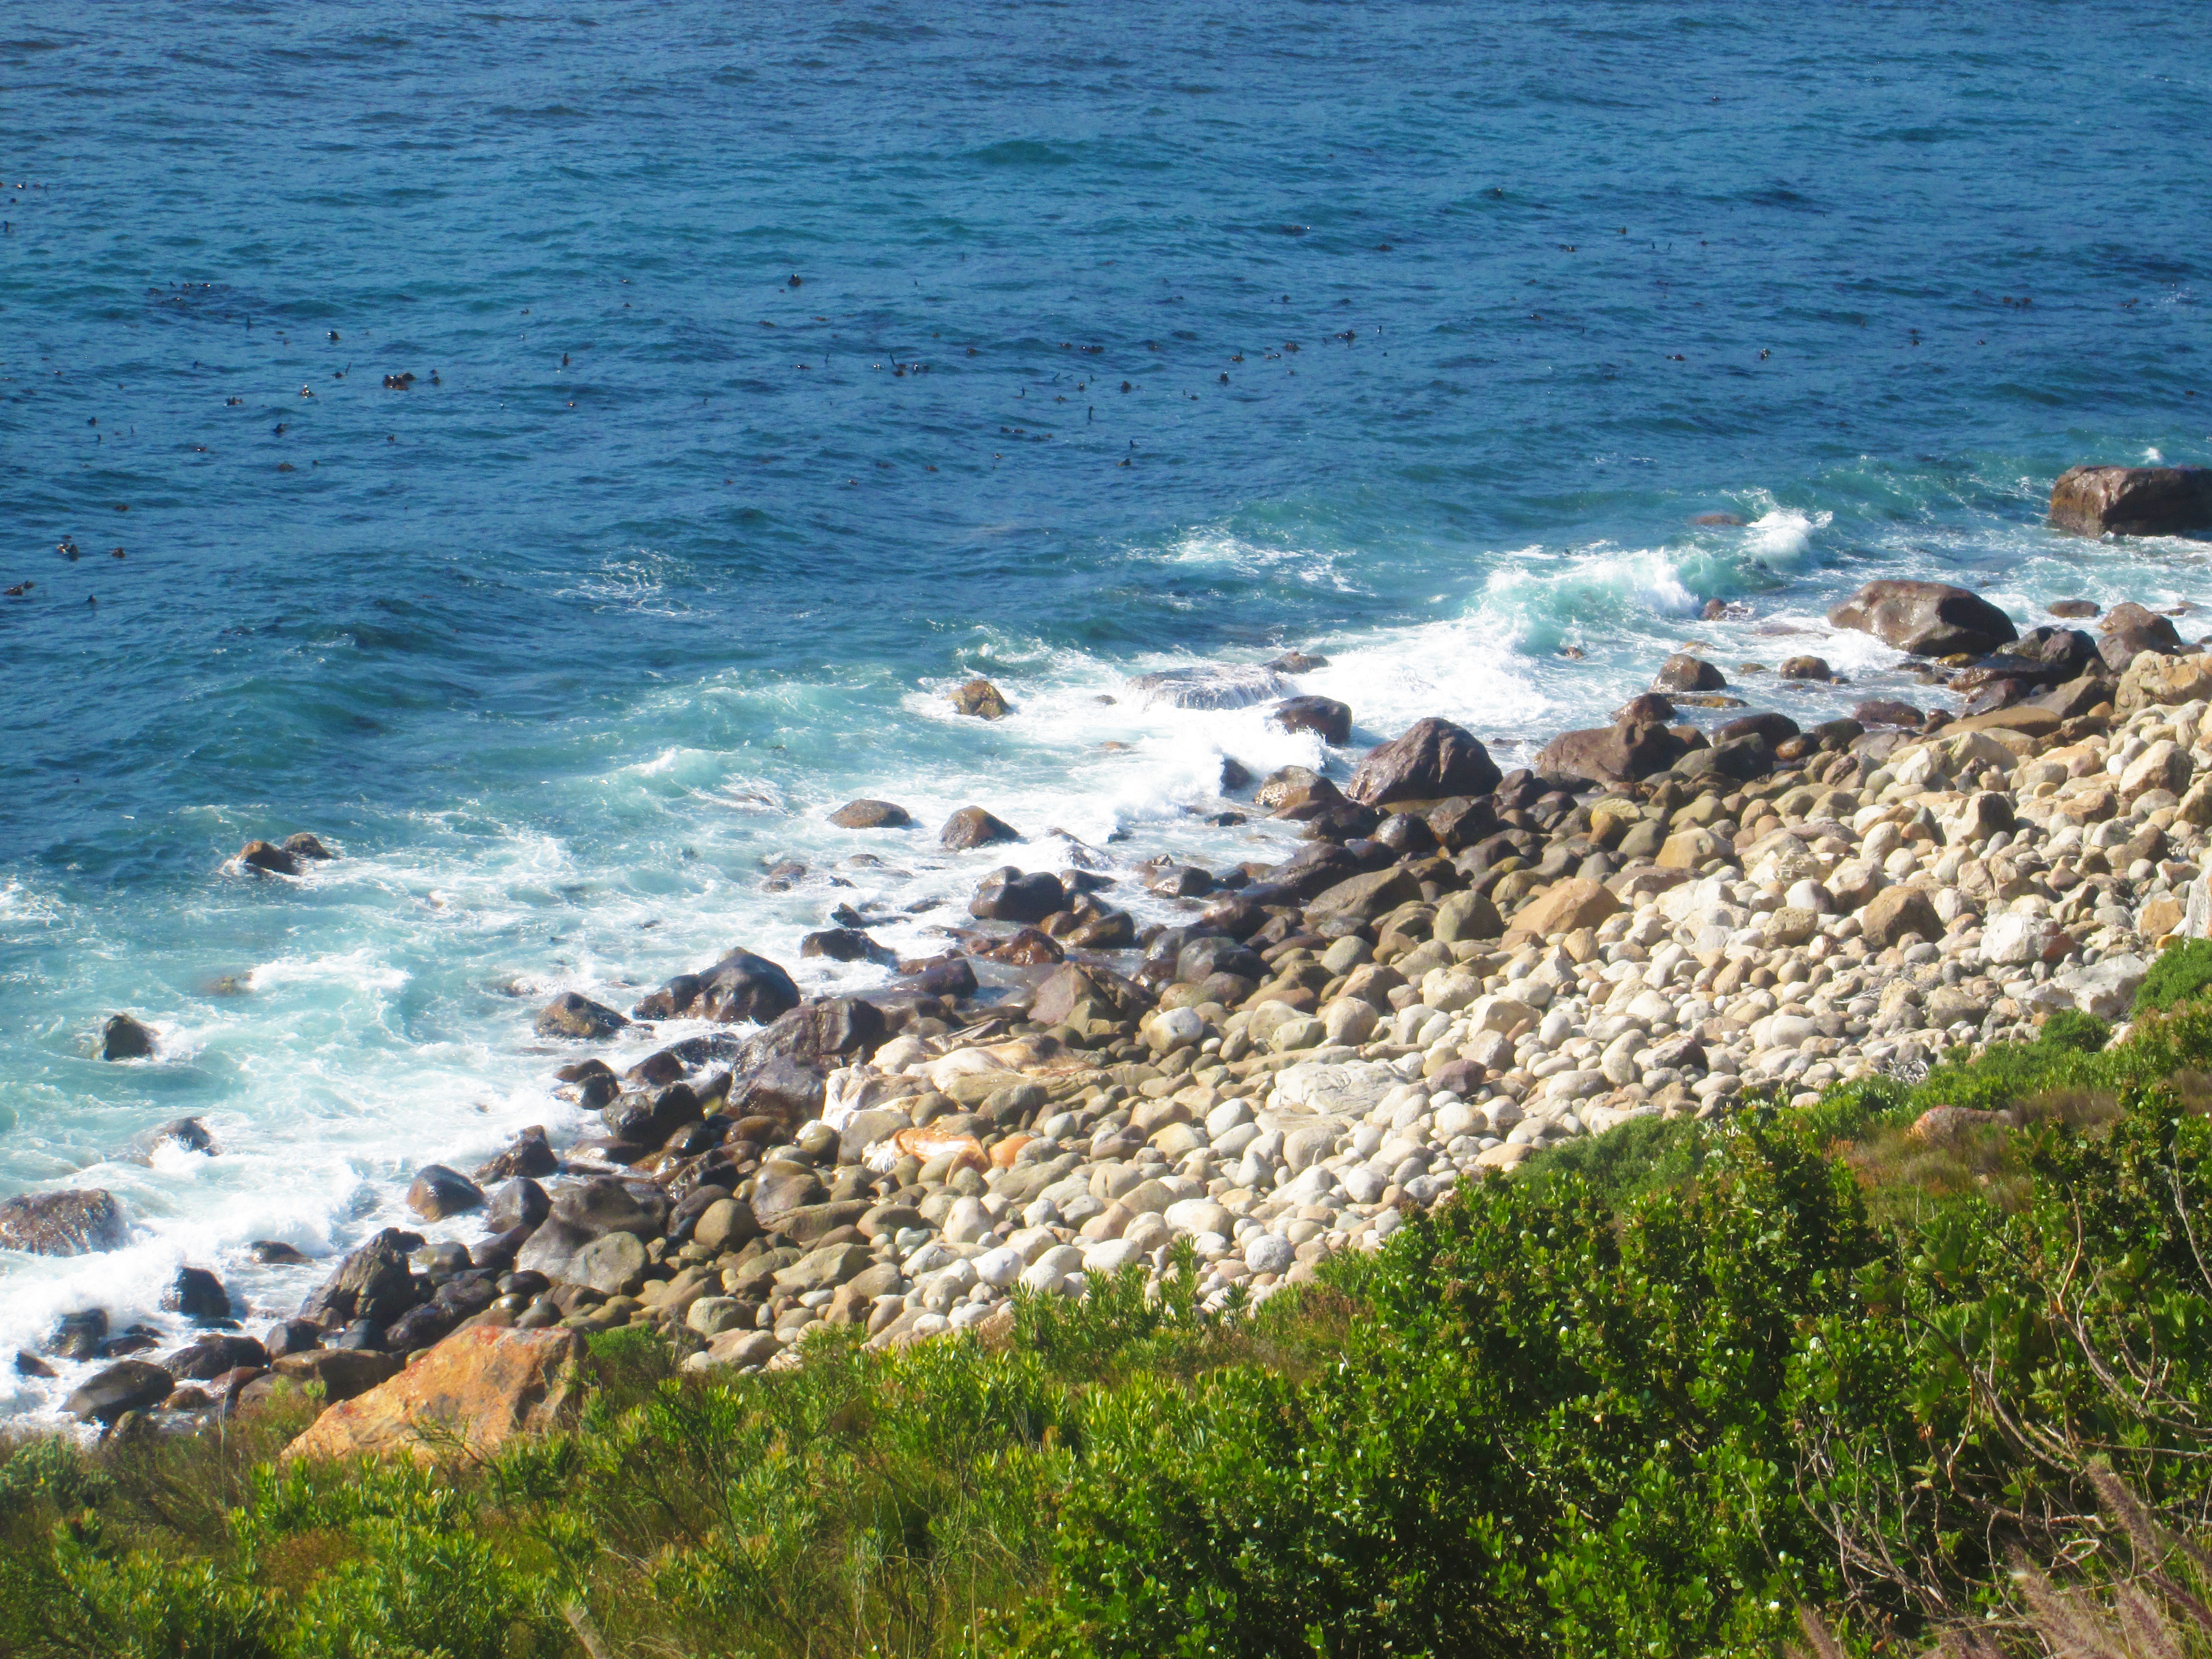
beach, sea, coast, rock, ocean, shore, wave, cliff, cove, bay, terrain, body of water, cape